Tanzanian draughts

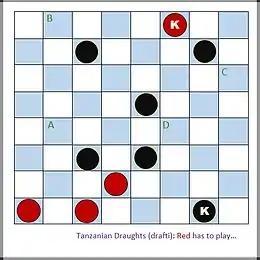
Capturing is mandatory in TZ draughts; the players can choose to capture with a king or a man. The red man has two options to capture, it can jump to position A or multi-jump to B, but cannot remain at D since available captures follow. Or Red can capture with the king to position C.

The game is played on 8×8 board with squares alternating in colours. The empty corner is on the right side of player. Any one can start the game depending on the decisions of players. The following are rules which are compulsory during gameplay in Tanzanian checkers: